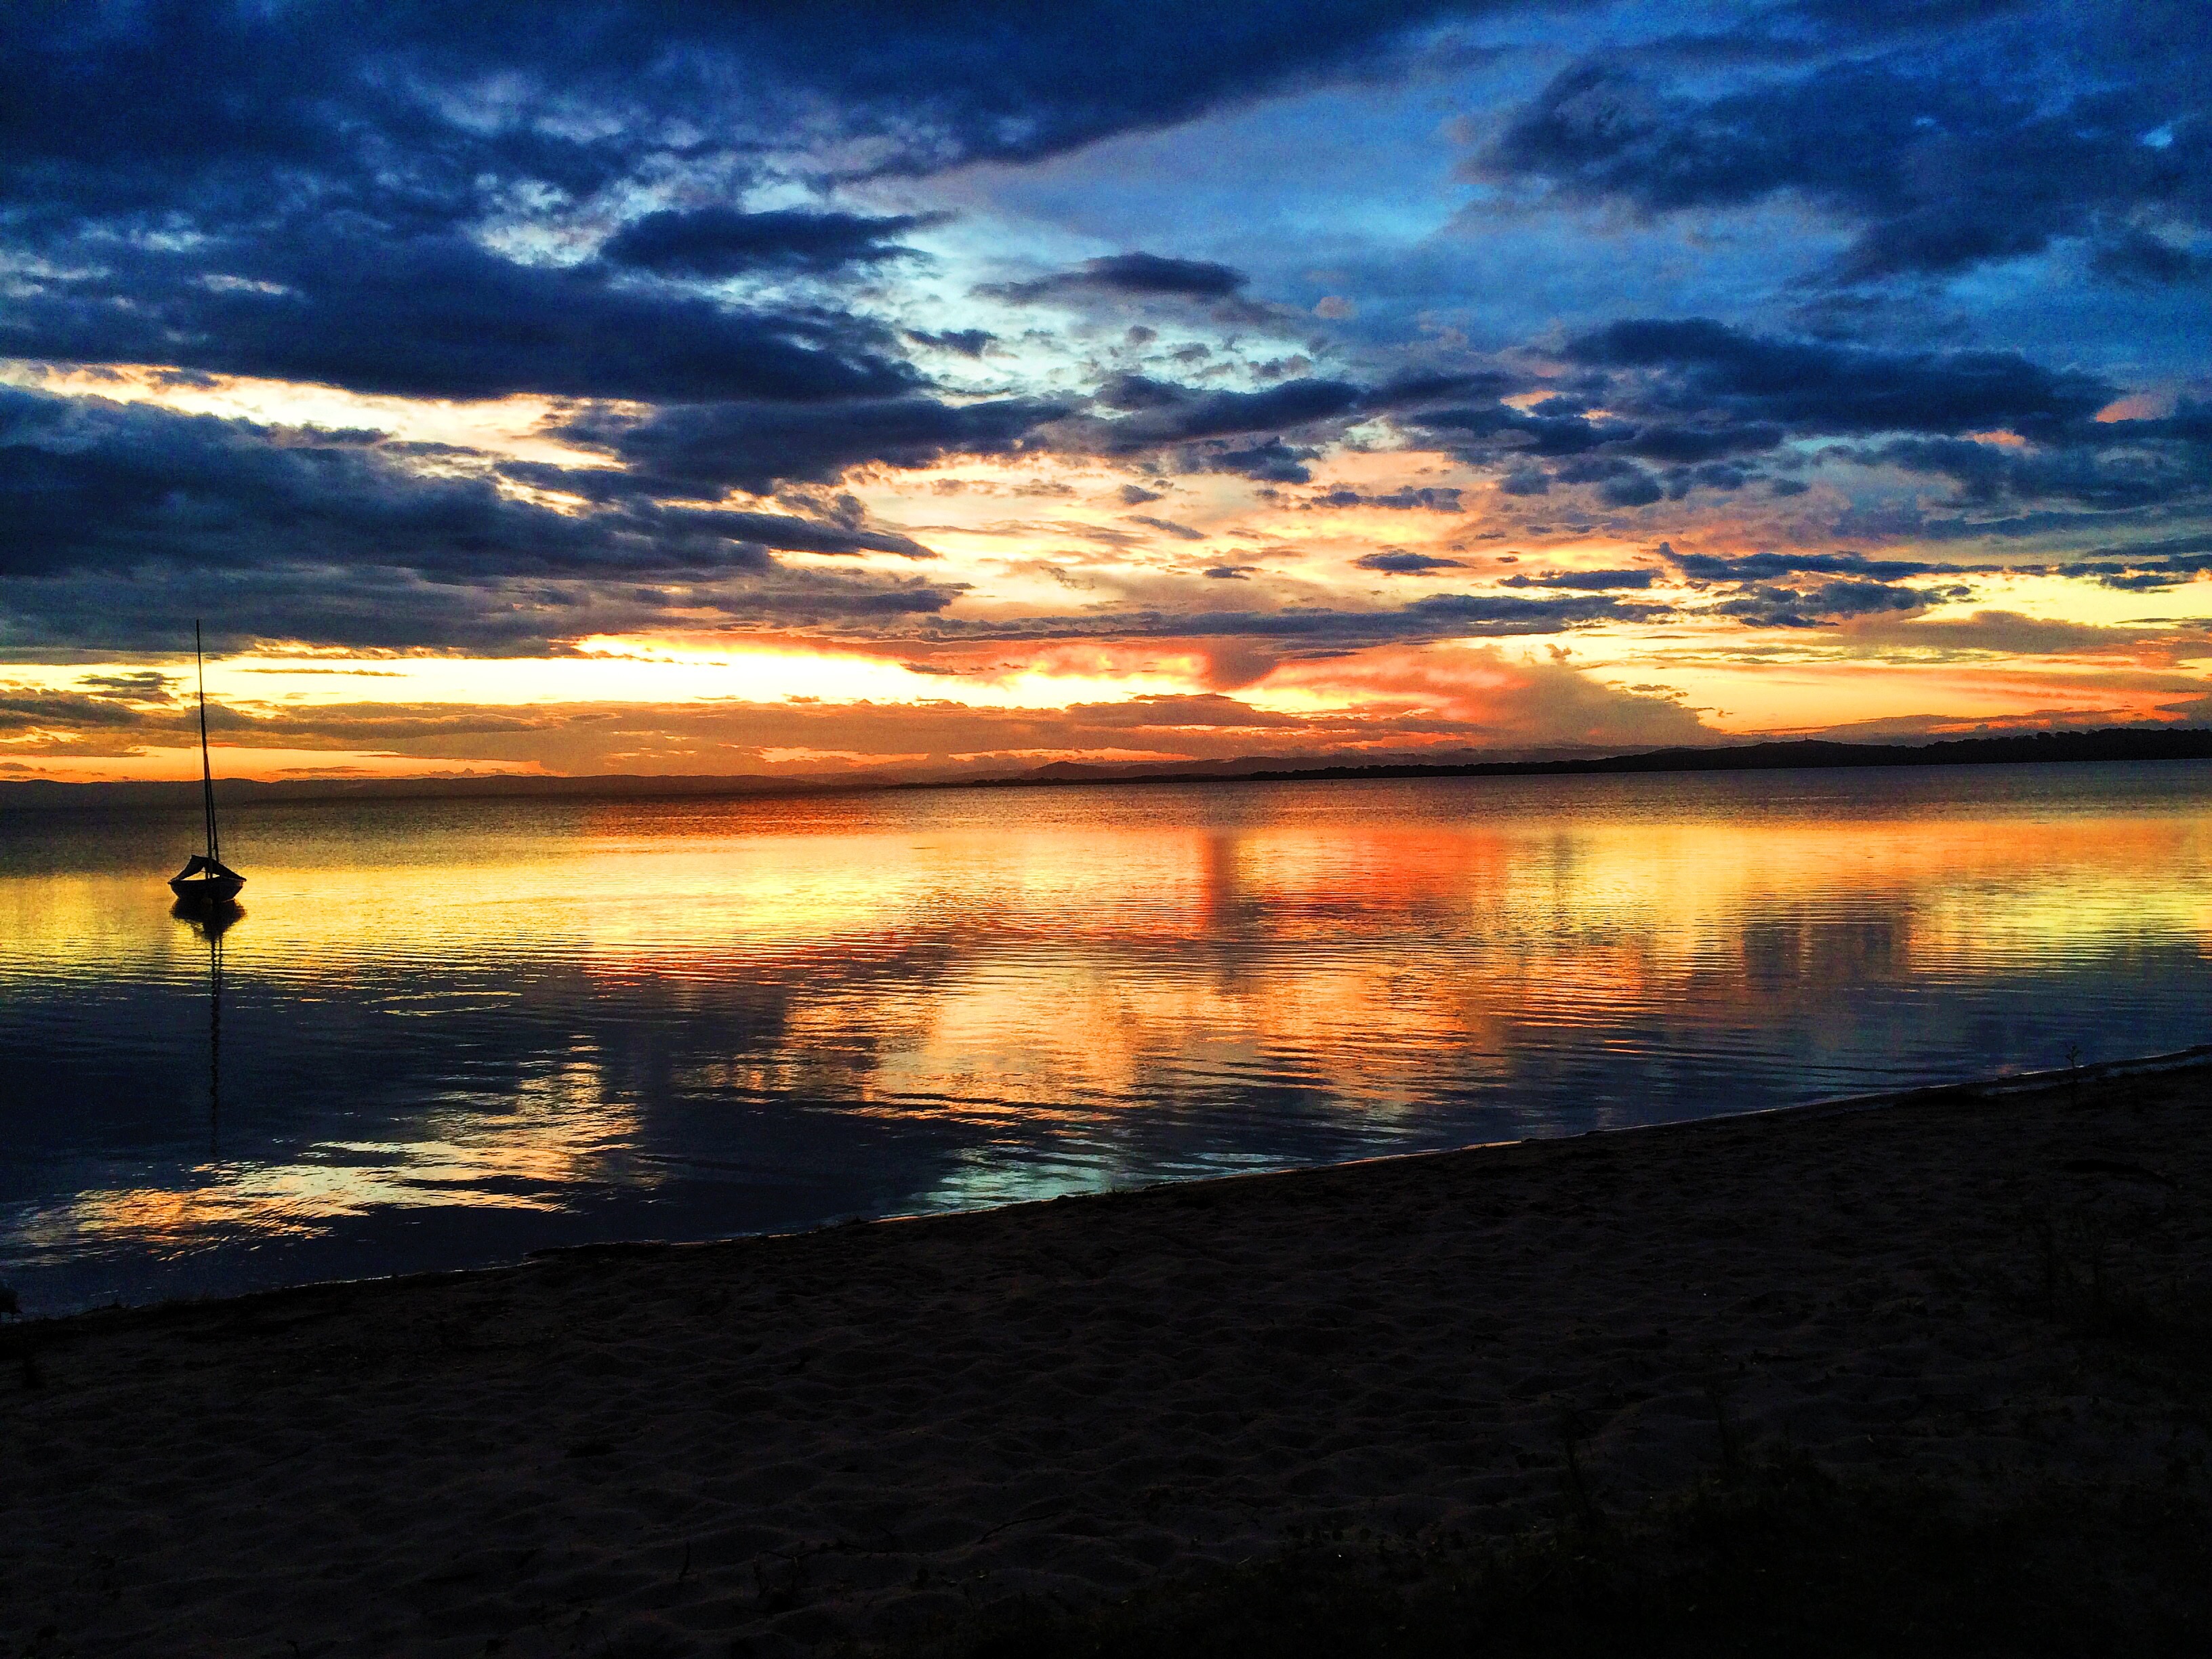
sea, coast, ocean, horizon, cloud, sky, sunrise, sunset, sunlight, morning, shore, dawn, dusk, evening, reflection, loch, afterglow